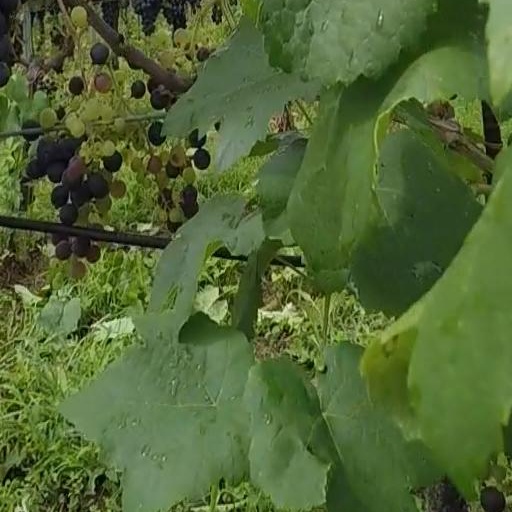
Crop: grape